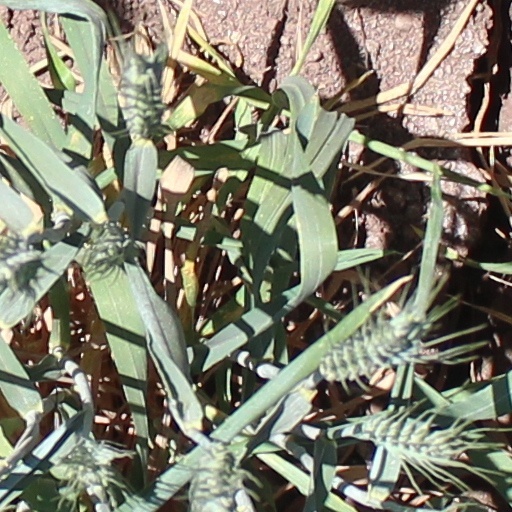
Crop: wheat